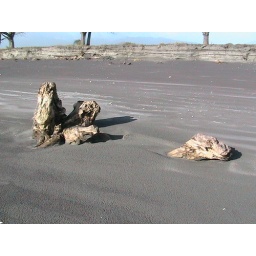
Saw this on a beach at Westport in NZ. Looked kind of strange against the black volcanic sand.